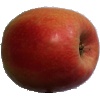
Label: apple_pink_lady